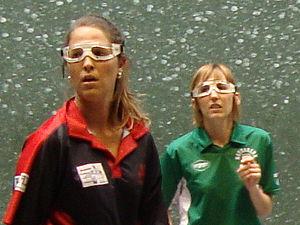
La pelote basque regroupe plusieurs jeux de balle issus du jeu de paume. Dans la plupart des spécialités, le jeu consiste à envoyer, de volée ou après un rebond, la pelote contre un mur principal, nommé fronton, afin qu'elle retombe sur l'aire de jeu nommée cancha. Le point continue jusqu'à ce qu'une équipe commette une faute ou n'arrive pas à relancer la pelote avant le deuxième rebond.